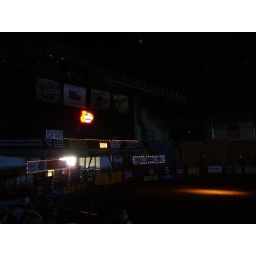
The rodeo in Fort Worth, TX. There was horse riding, bull riding and a whip cracking man. Quite a show!